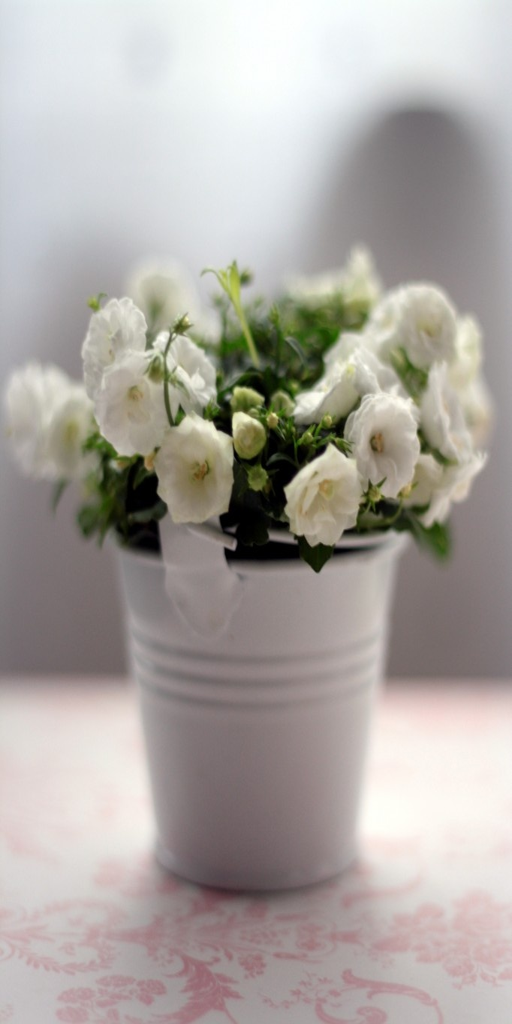
white flowers - what about a few of these little buckets / flowers in the church ?